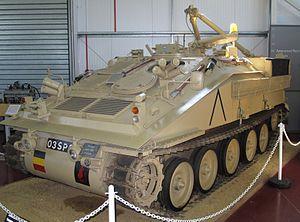
Le FV-106 Samson est un véhicule de dépannage blindé et chenillé britannique de la famille des véhicules de combat de reconnaissance chenillés ou CVR.